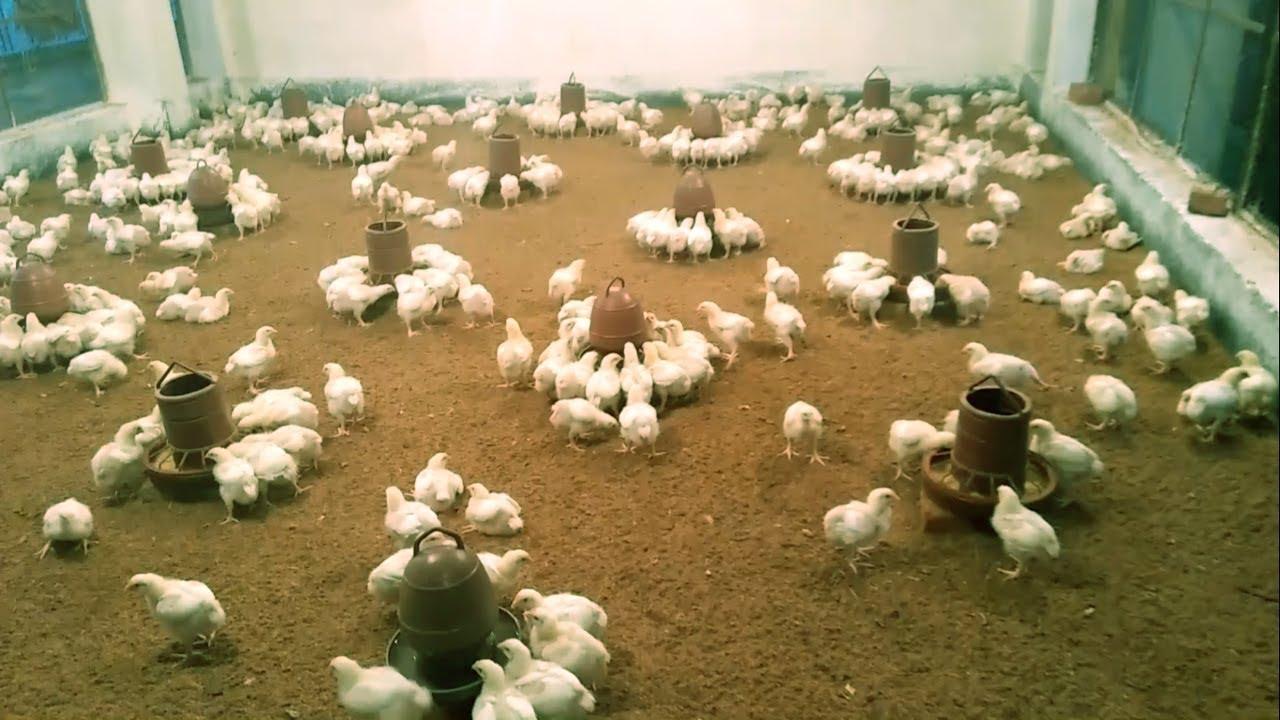
Vifaranga wako bandani wakiwa wamesimama na wengine wakila chakula, wakiwa salama na wakipatiwa lishe inayoitajika. Ikihakikisha ukuaji bora na afya thabiti ya ndege hao.